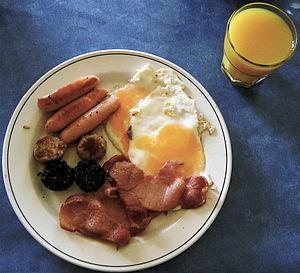
Le white pudding est un plat de viande populaire en Écosse, en Irlande, dans le Northumberland, en Nouvelle-Écosse et à Terre-Neuve-et-Labrador. Il est très similaire au black pudding mais ne contient pas de sang. Il est fabriqué à base de viande et de gras de porc, de suif, de pain et d’avoine et moulé en forme de grande saucisse. Avant les années 1990, on y ajoutait de la cervelle de mouton en guise d’agent liant. Il ressemble au Hog's pudding, originaire du Devon et des Cornouailles, mais en moins épicé.
La cuisine irlandaise peut être divisée en deux ensembles distincts : la cuisine traditionnelle, faite de plats simples et roboratifs, et la cuisine moderne servie dans les hôtels et les restaurants.